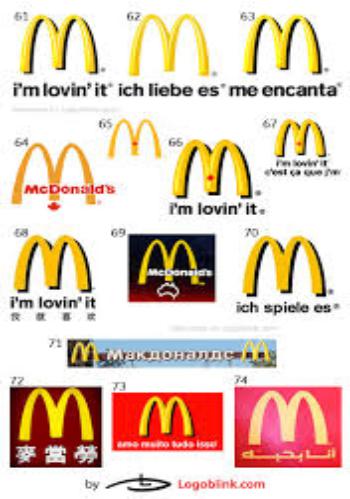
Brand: mcdonalds
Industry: Food